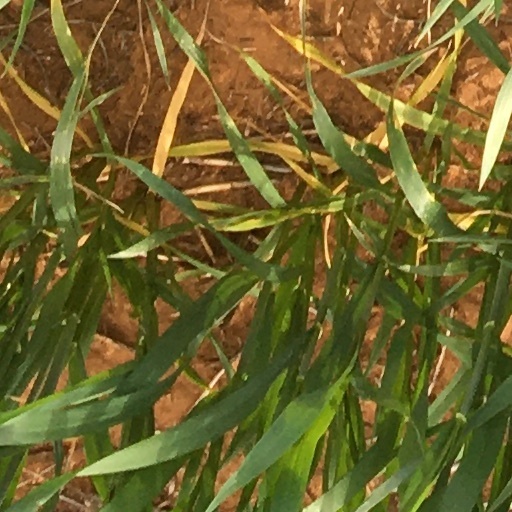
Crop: wheat